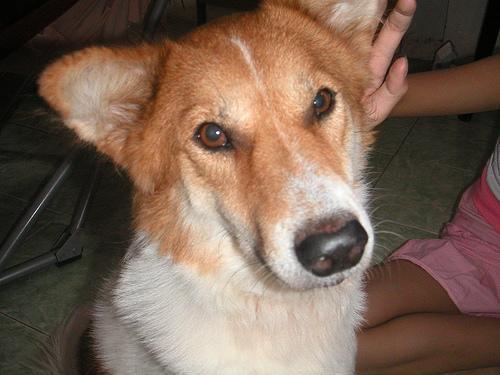
dingo